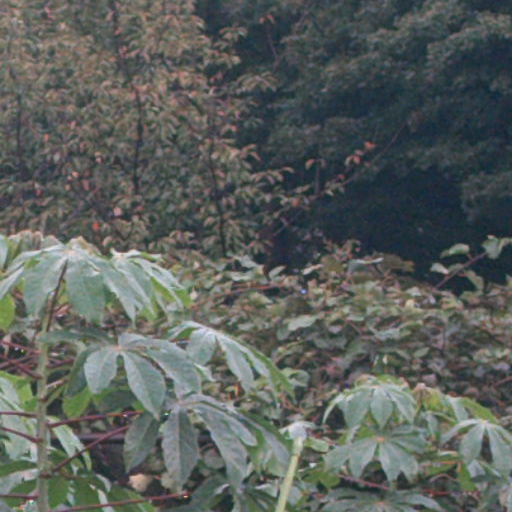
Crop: cassava